Describe the emotion expressed in this image:  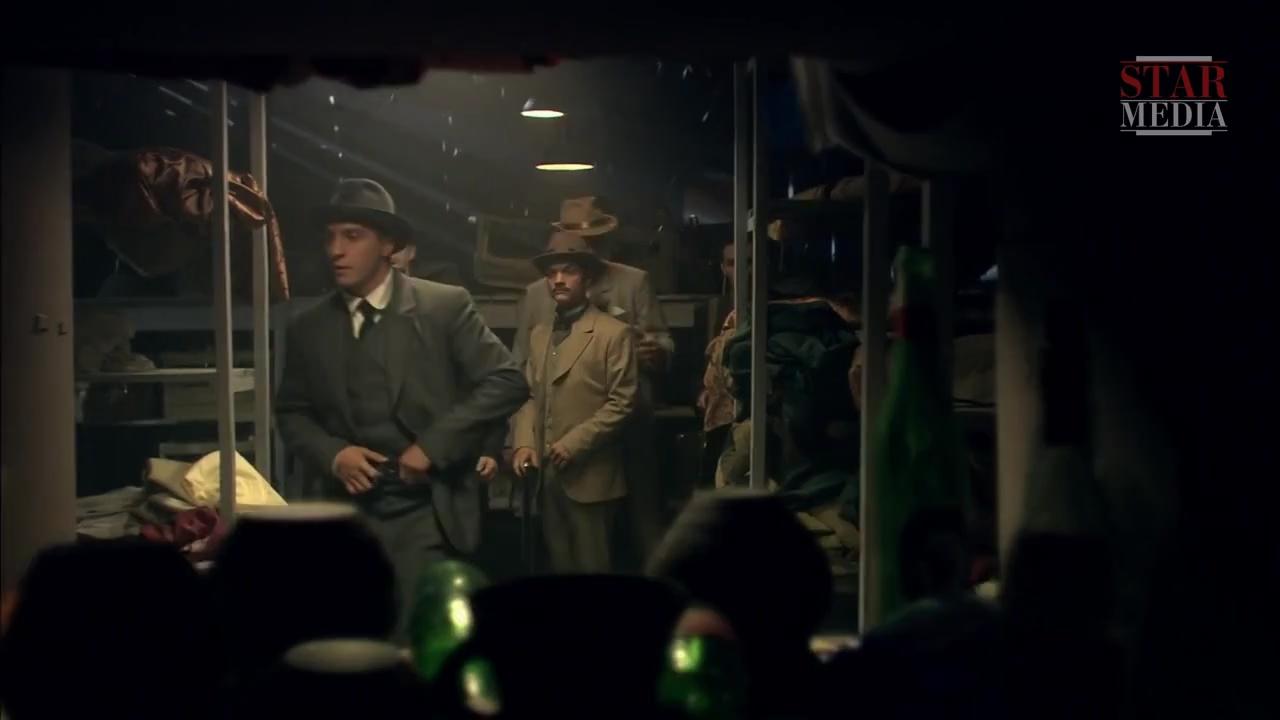
This person displays Pain, valence and arousal with low intensity.